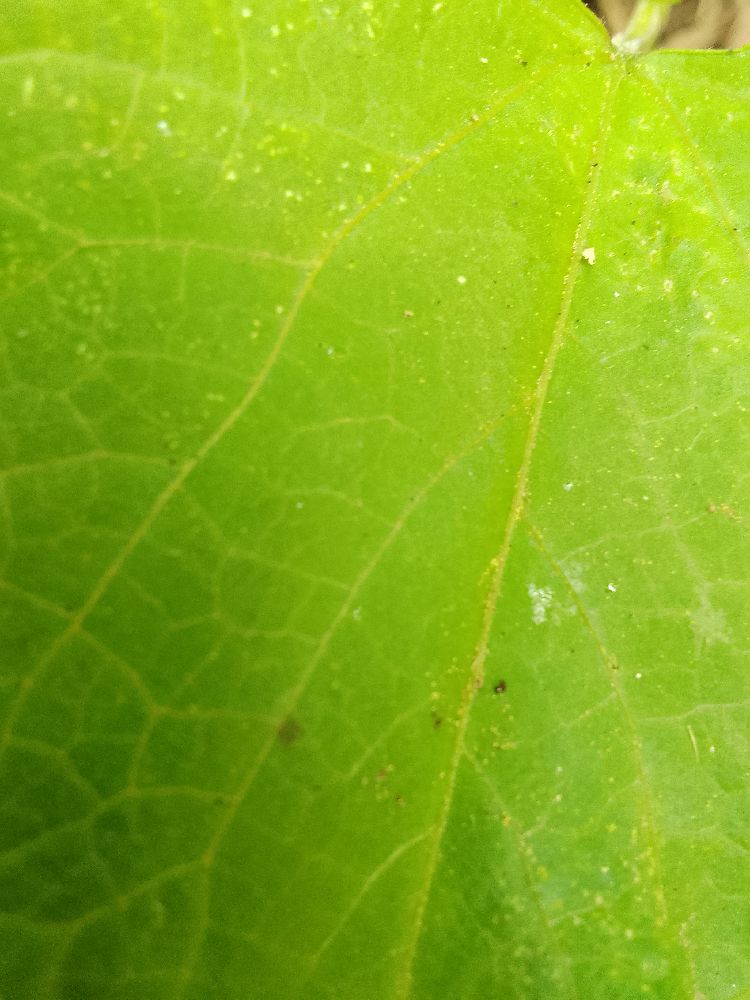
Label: healthy